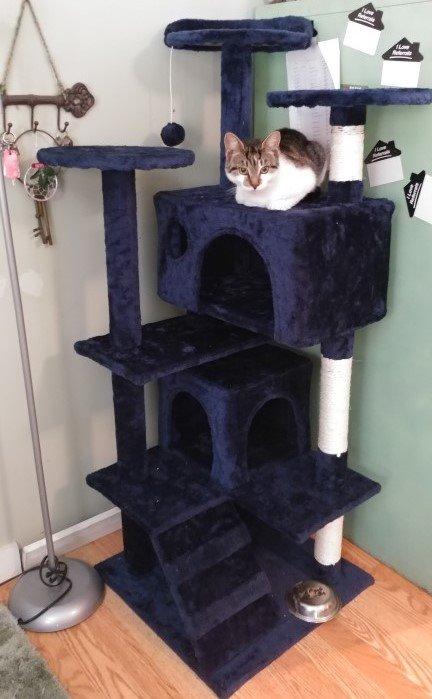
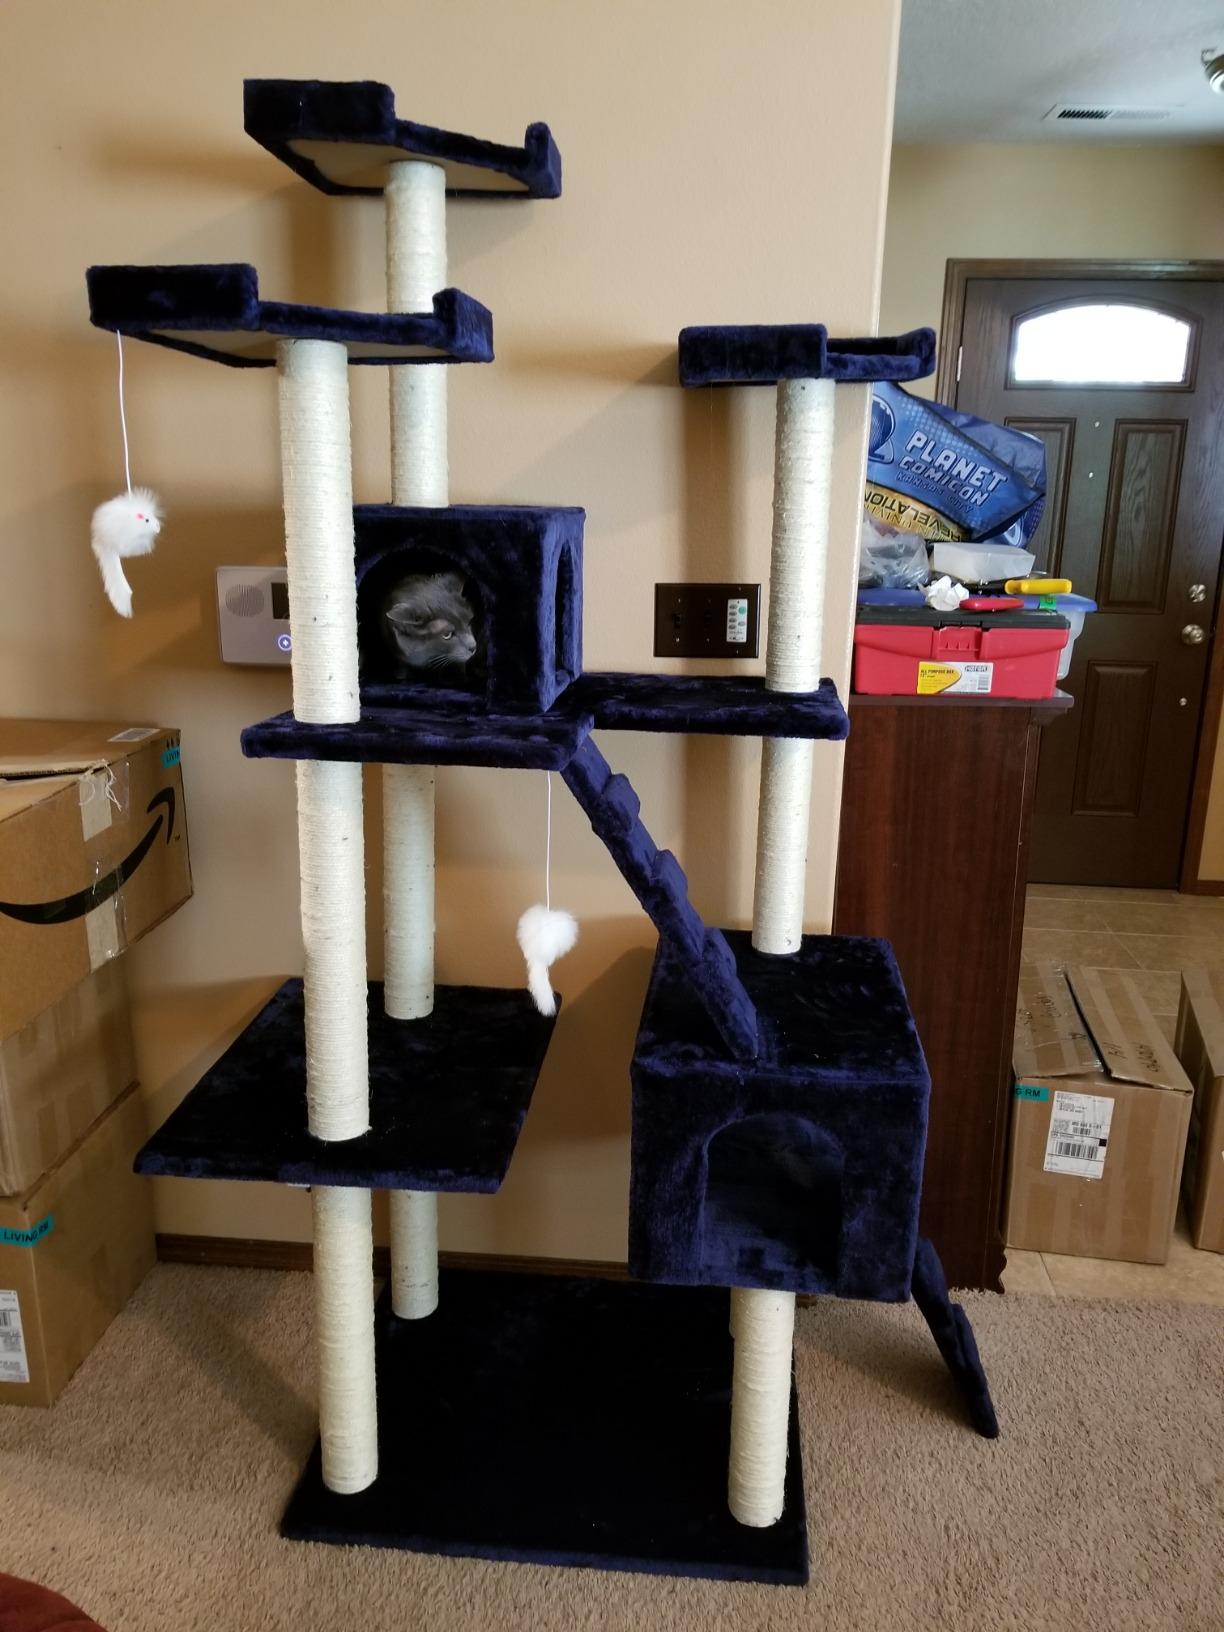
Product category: items_cat tree
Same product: no